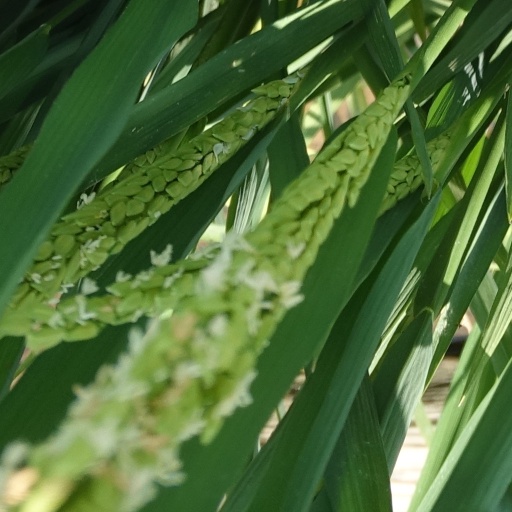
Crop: rice